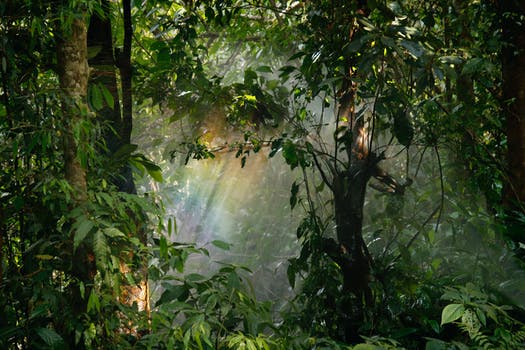
Label: No Watermark